Velvet antler

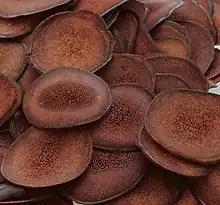
Sliced velvet antler used in traditional Chinese soup

Velvet antler has been used in traditional Chinese medicine (TCM) that classifies many similar substances from a variety of species under the Chinese character name ; (pinyin: "lùróng") and the commercial name "cornu cervi pantorichum". The two common species used in the TCM system are sika deer and red deer which are thought to be useful for treating yang deficiency syndromes.